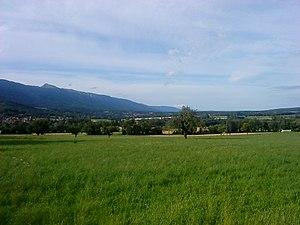
Le pays de Gex vu du sud, avec à l'ouest les Monts Jura
Le pays de Gex est une région historique française située au nord-est du département de l'Ain en région Auvergne-Rhône-Alpes.